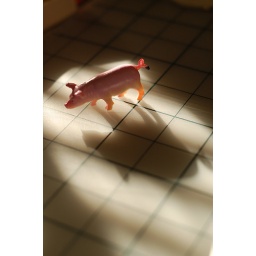
Plastic pig on a cutting mat on my desk in the evening sunlight.